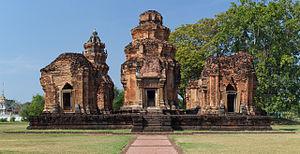
Suryavarman II est roi de l'Empire khmer de 1113 à 1150, constructeur d'Angkor Vat, son temple d'État, qu'il dédie au dieu hindou Vishnou. C'est le plus prestigieux des monuments royaux du site et le chef-d'œuvre de la période classique khmère.